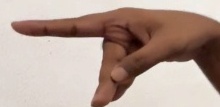
ASL sign: P